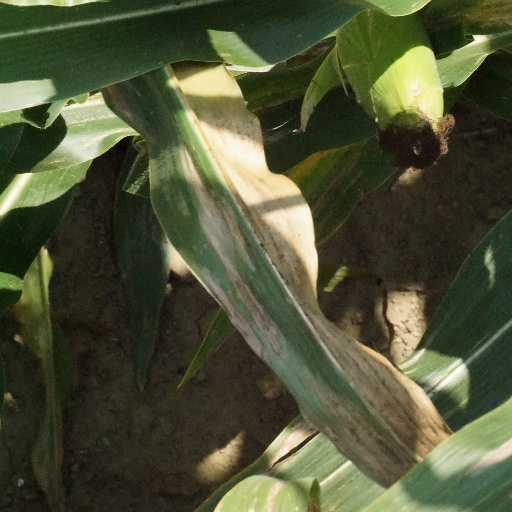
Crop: maize; corn